USS PC-552

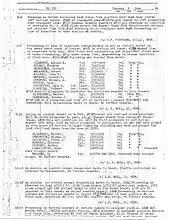
This is a copy of the actual Deck Log of "PC-552" on 6 June 1944, D-Day.

April 1944 brought more coastal escorting, screening, patrolling, and military assault and landing exercises, often with "PC-553" and "PC-1225". Three air raids were sounded in April while the ship was berthed. On 27 April 1944, five Landing Ship, Tanks (LST) were attacked just behind "PC-552"s convoy. About 400 sailors and soldiers died. Overnight there was sporadic gunfire and illumination fire. On 29 April 1944, "PC-552" set her flag at half mast in memory of the Secretary of the Navy Frank Knox and for those lost during the engagement with German E-boats on 27–28 April.